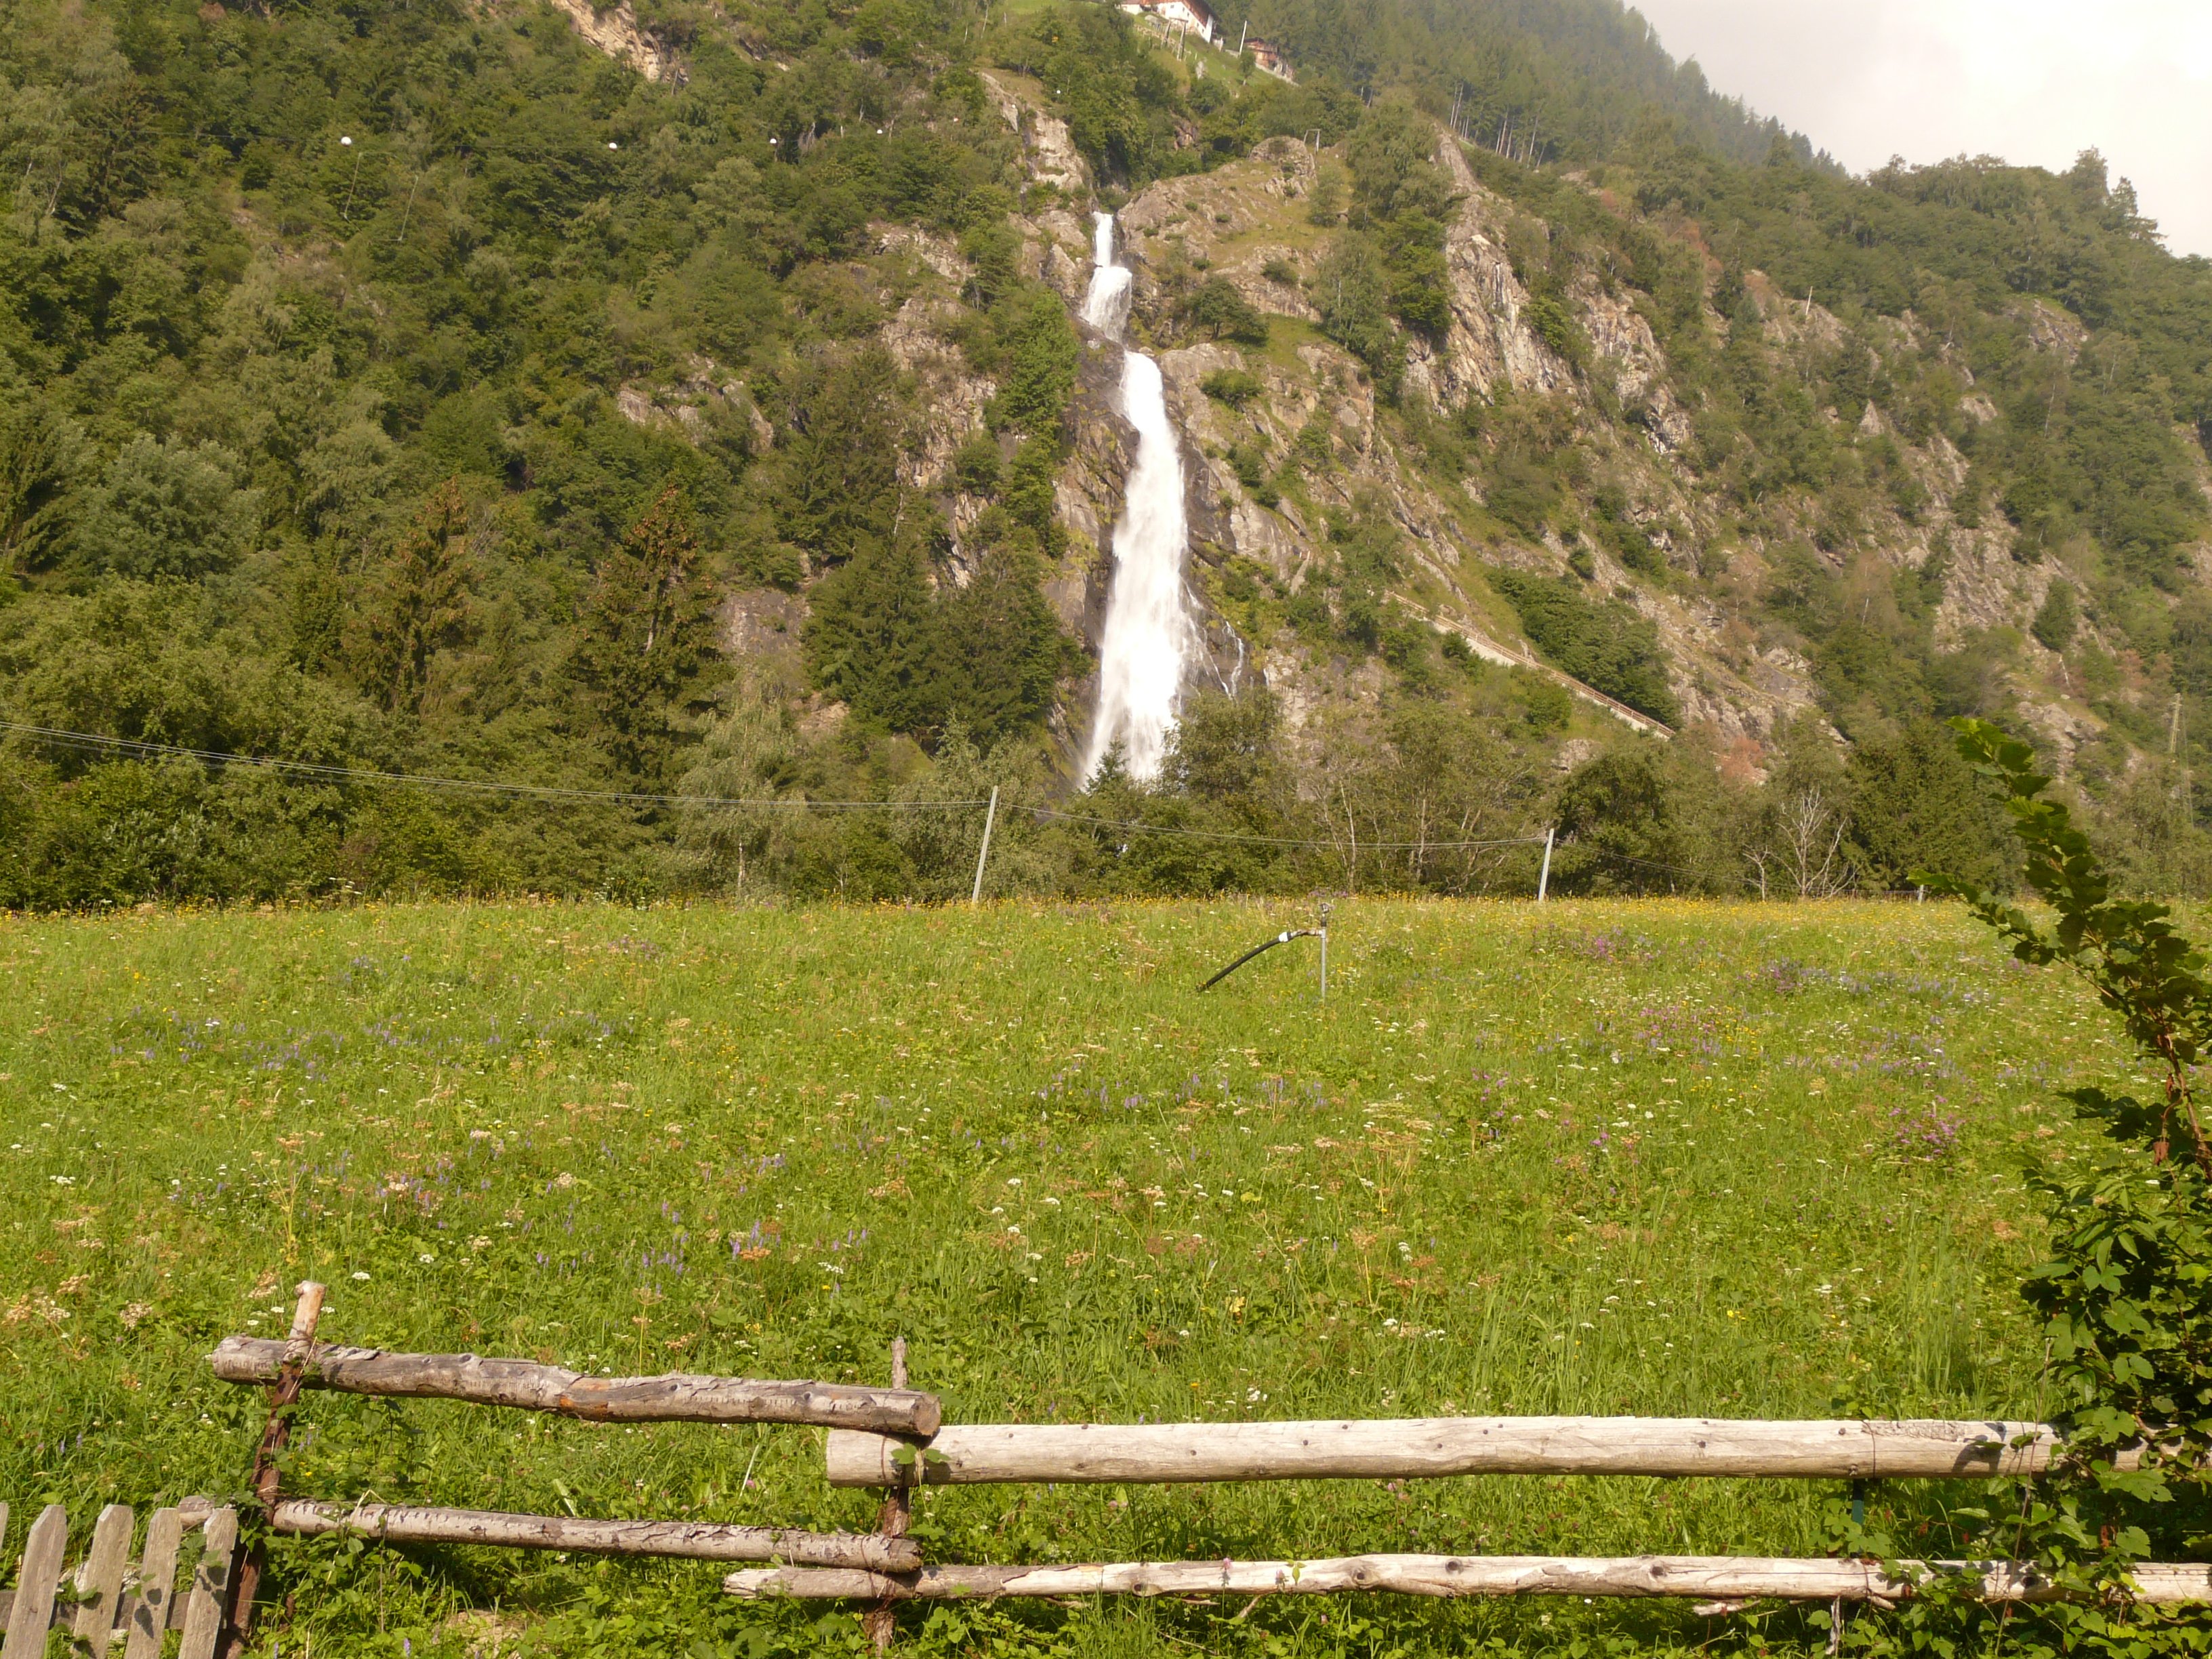
landscape, tree, forest, waterfall, mountain, meadow, hill, hike, pasture, agriculture, habitat, rural area, mountain nature, south tyrol, natural environment, partschins waterfall